Cedar Hill Yard

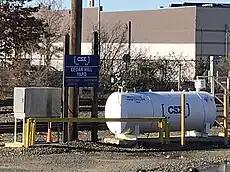
Main sign at the yard, 2021

Cedar Hill Yard is a classification yard located in New Haven, North Haven and Hamden, Connecticut, United States. It was built by the New York, New Haven and Hartford Railroad (often known simply as The New Haven) in the early 1890s in and around New Haven's Cedar Hill neighborhood, which gave the yard its name. Electrical catenary for electric locomotives was added to the yard in 1915. To handle increasing traffic as a result of World War I, the yard was greatly expanded between 1917 and 1920 with additional construction along both sides of the Quinnipiac River. The construction project added two humps where railroad cars were sorted into trains by gravity. The yard was further modernized in the 1920s, becoming one of the busiest railroad yards in the United States, and the most important yard in the entire New Haven Railroad system.